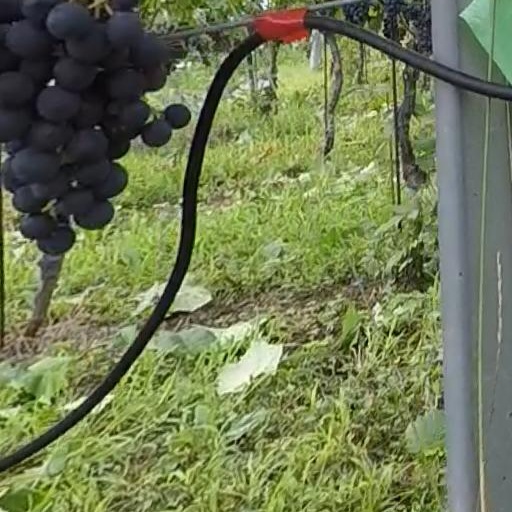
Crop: grape